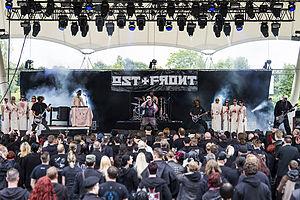
Ostfront, aussi typographié Ost+Front, est un groupe de Neue Deutsche Härte allemand, originaire de Berlin.